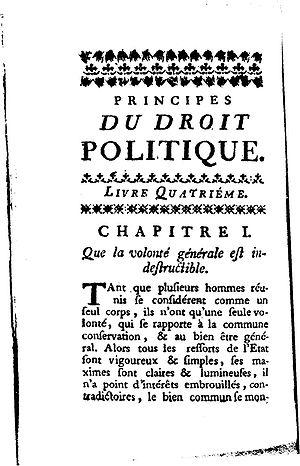
Plusieurs facteurs ont permis le déclenchement de la Révolution française. On parle de causes structurelles profondes, auxquelles se sont combinées d'autres causes dues à la conjoncture de la période. La révolution n'est pas due à un seul événement mais à un ensemble d'événements qui, associés, ont créé un choc suffisamment important pour occasionner des transformations irréversibles dans la conception de l'organisation du pouvoir politique, de la société et des libertés individuelles.